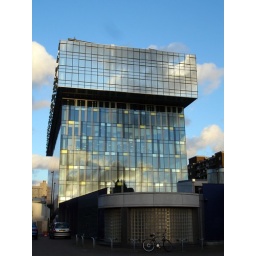
Reflections of clouds in the glass wall of a building in Waterloo